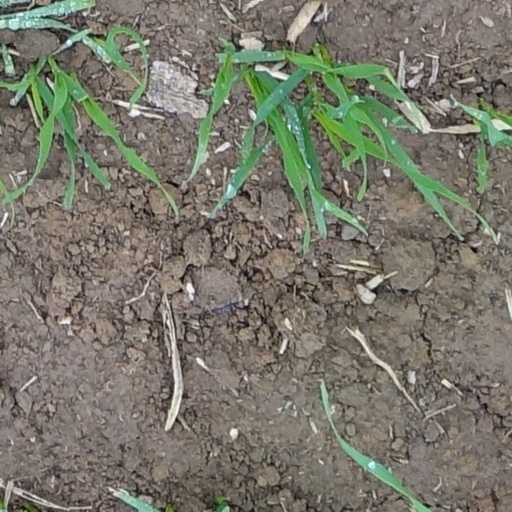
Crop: wheat